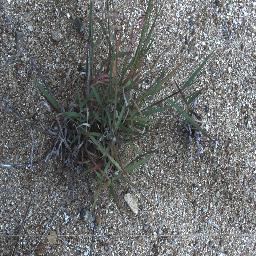
Label: negative